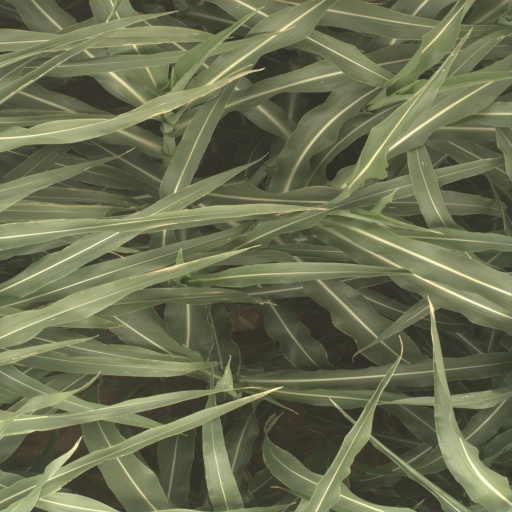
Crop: sorghum